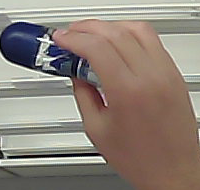
Product: nivea_rollon